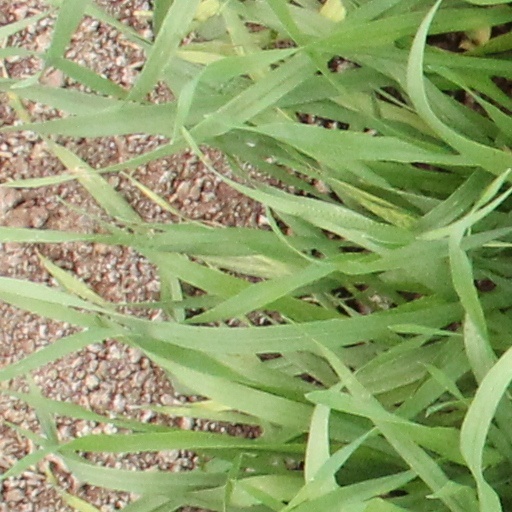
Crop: wheat